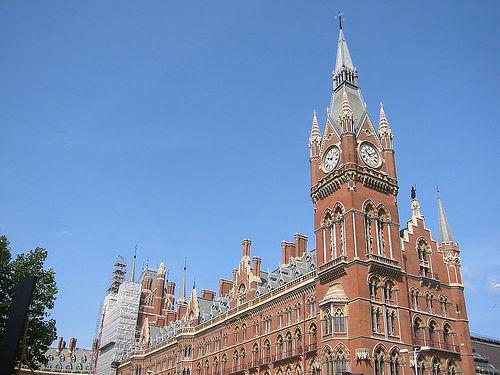
Weather: sun or clear